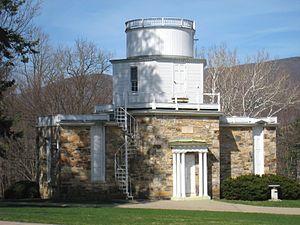
L'observatoire Hopkins est un observatoire astronomique possédé et géré par le Williams College de Williamstown, Massachusetts. Construit en 1838 par Albert Hopkins, l'institution affirme qu'il est le plus vieil observatoire d'Amérique.